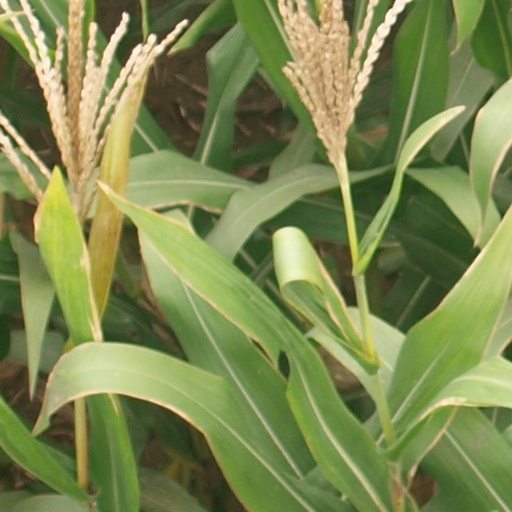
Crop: maize; corn